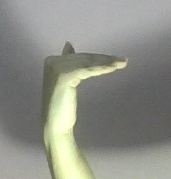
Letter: khaa